History of Poland

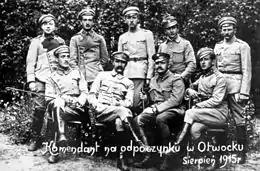
"The Commandant" Józef Piłsudski with his legionaries in 1915

The failure of the January Uprising in Poland caused a major psychological trauma and became a historic watershed; indeed, it sparked the development of modern Polish nationalism. The Poles, subjected within the territories under the Russian and Prussian administrations to still stricter controls and increased persecution, sought to preserve their identity in non-violent ways. After the uprising, Congress Poland was downgraded in official usage from the "Kingdom of Poland" to the "Vistula Land" and was more fully integrated into Russia proper, but not entirely obliterated. The Russian and German languages were imposed in all public communication, and the Catholic Church was not spared from severe repression. Public education was increasingly subjected to Russification and Germanisation measures. Illiteracy was reduced, most effectively in the Prussian partition, but education in the Polish language was preserved mostly through unofficial efforts. The Prussian government pursued German colonization, including the purchase of Polish-owned land. On the other hand, the region of Galicia (western Ukraine and southern Poland) experienced a gradual relaxation of authoritarian policies and even a Polish cultural revival. Economically and socially backward, it was under the milder rule of the Austro-Hungarian Monarchy and from 1867 was increasingly allowed limited autonomy. "Stańczycy", a conservative Polish pro-Austrian faction led by great land owners, dominated the Galician government. The Polish Academy of Learning (an academy of sciences) was founded in Kraków in 1872.